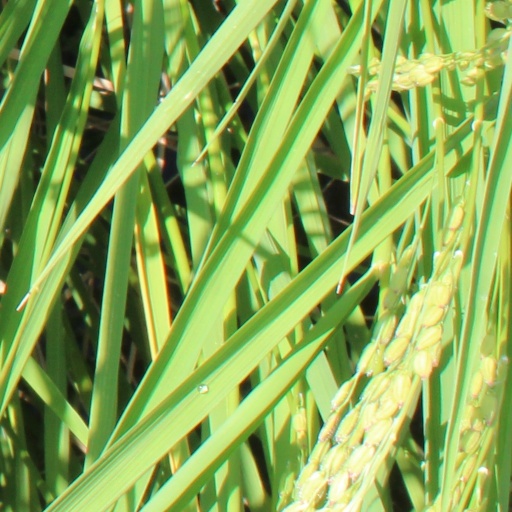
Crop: rice